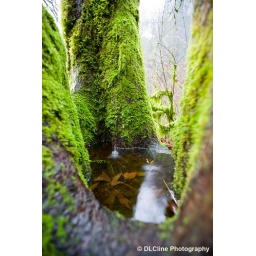
An interesting mini lake which formed in the base ofa tree.